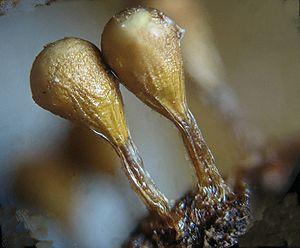
Myxomycète